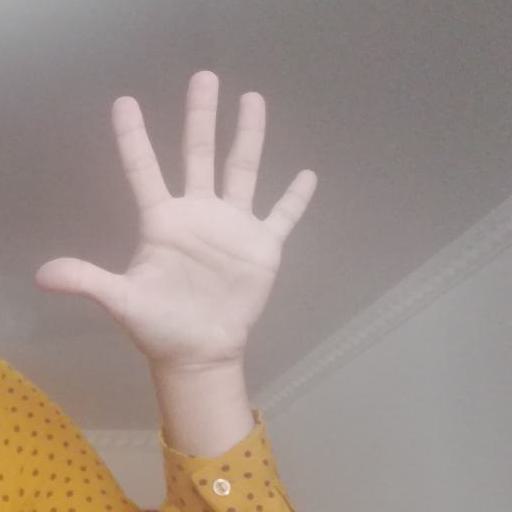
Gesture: palm